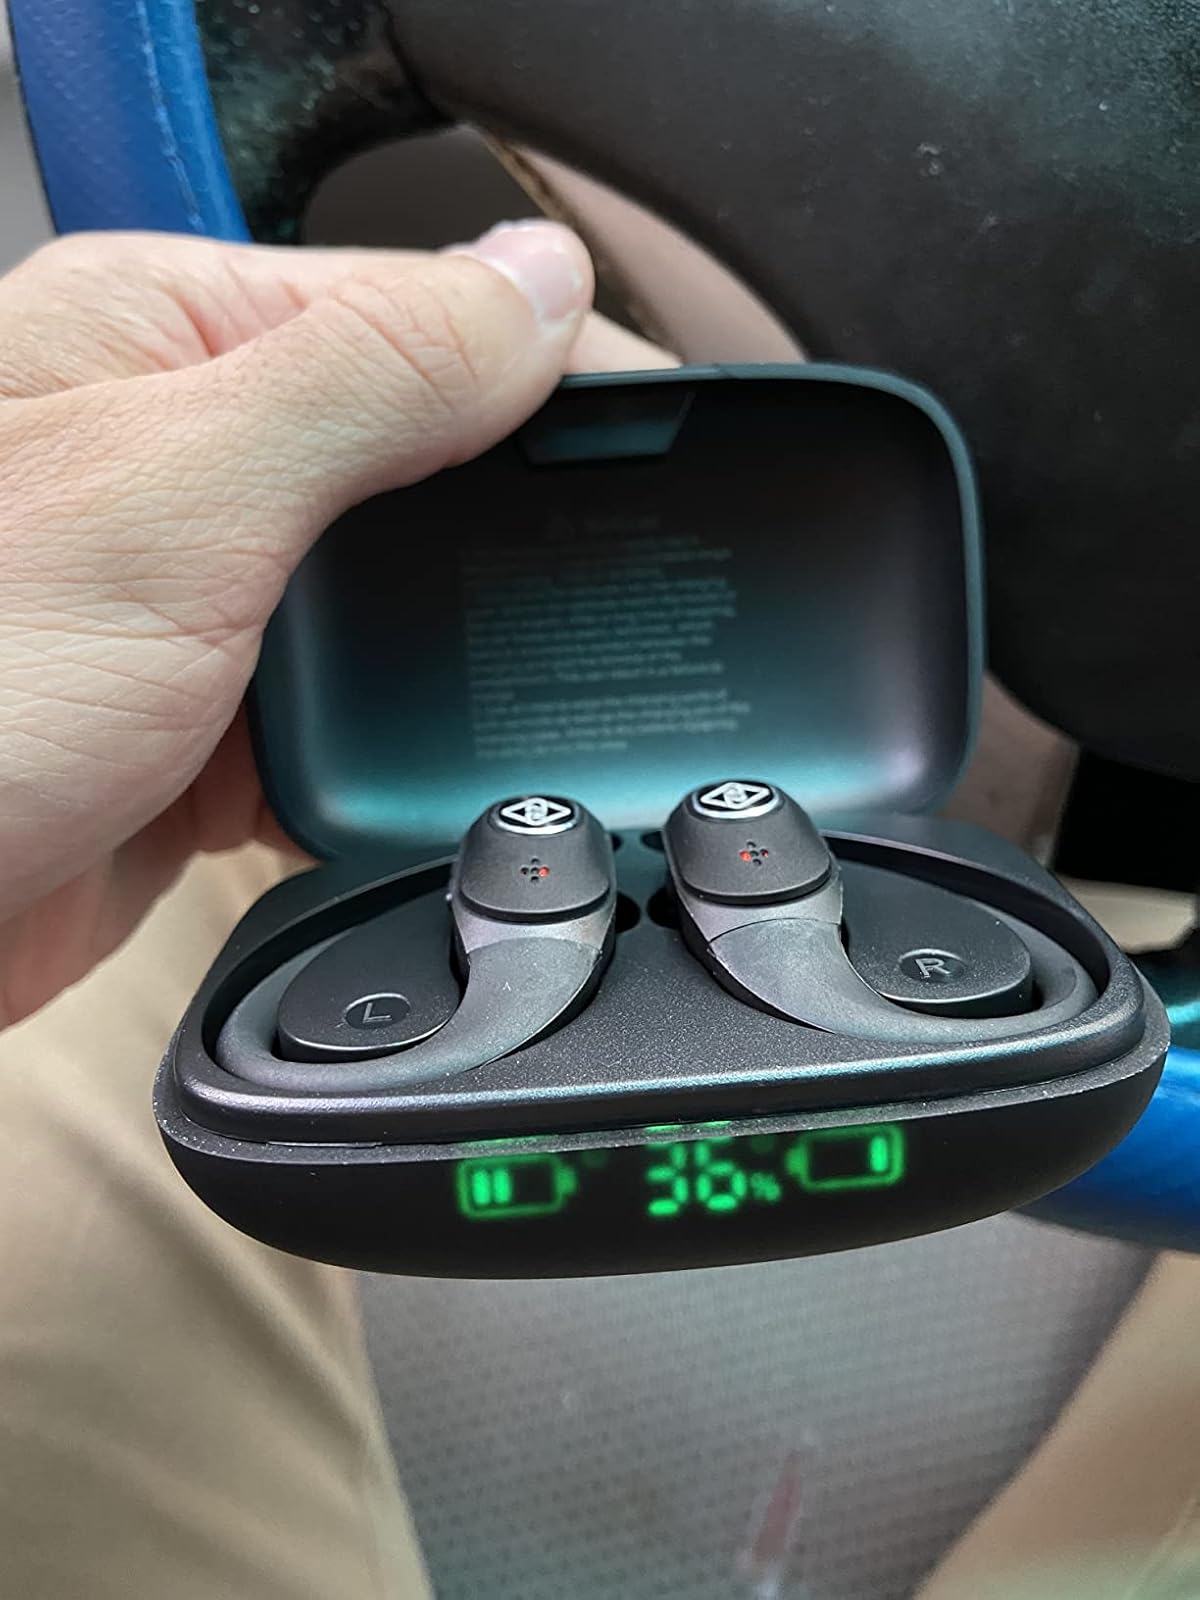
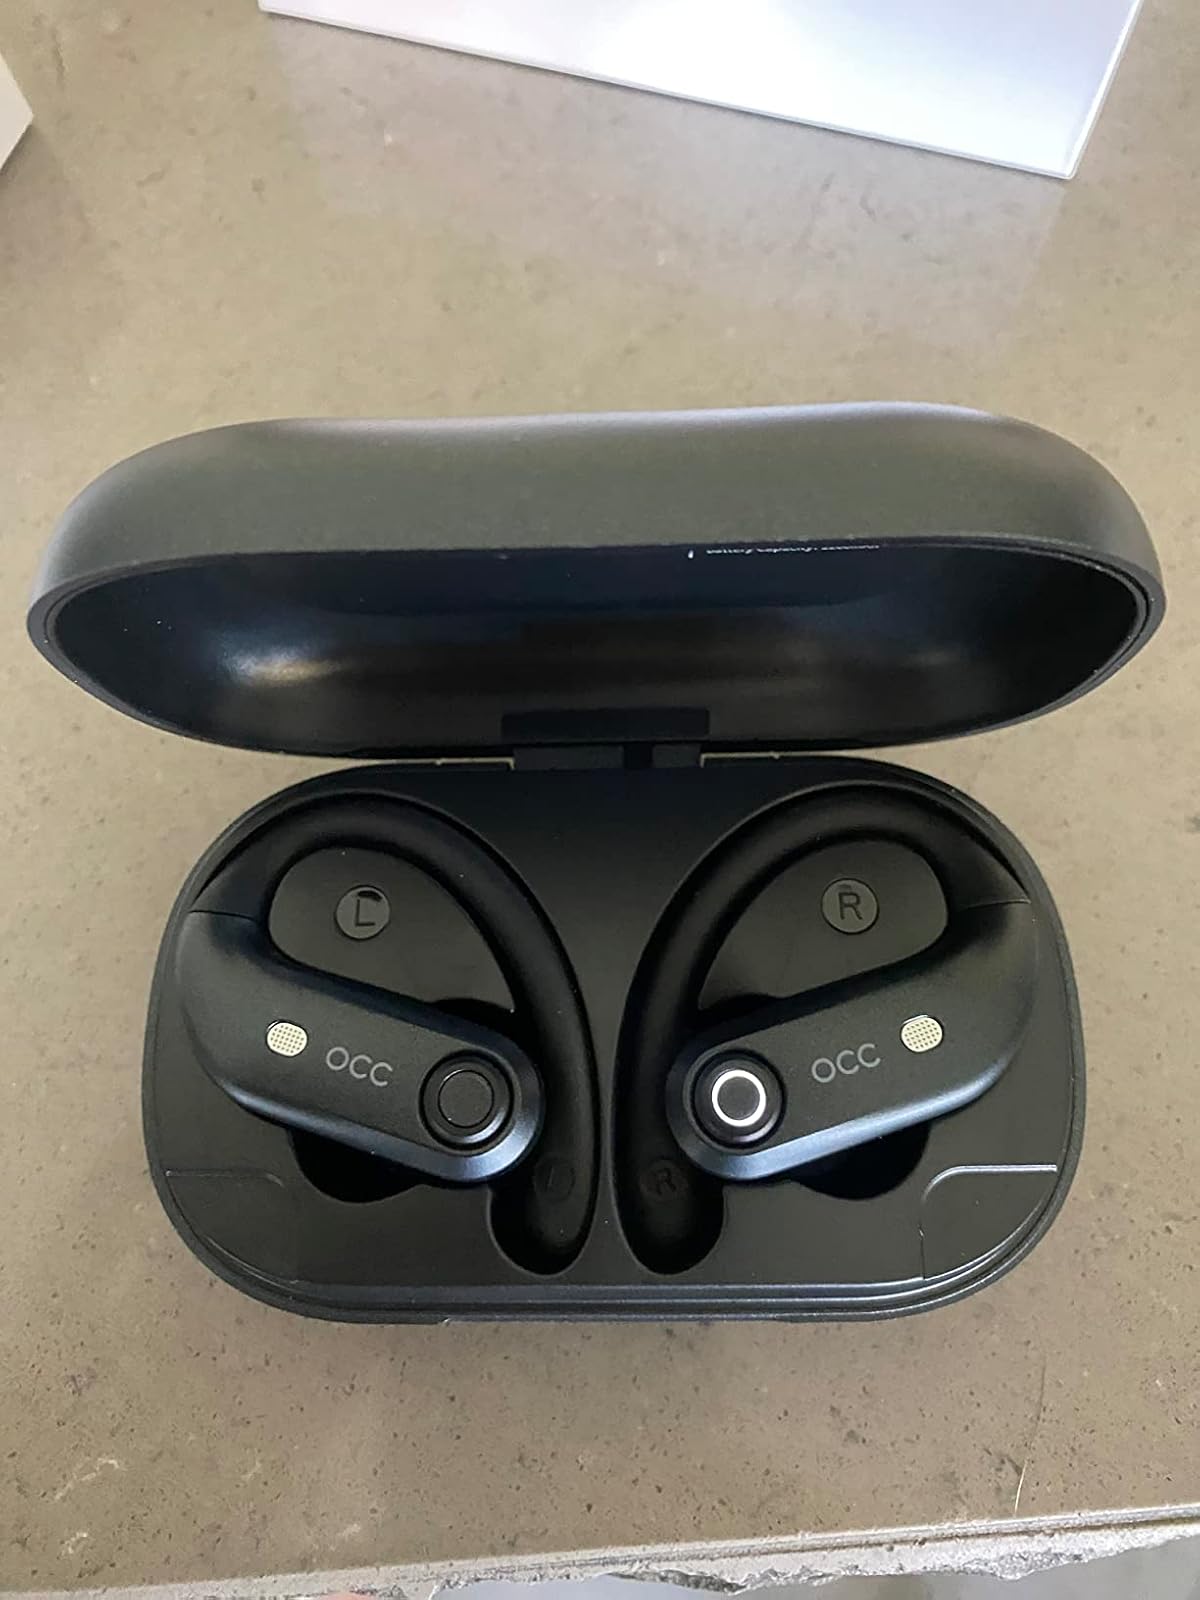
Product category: earbuds
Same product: no